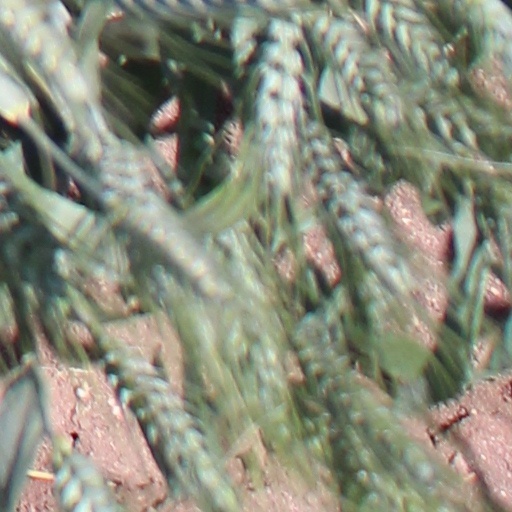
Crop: wheat